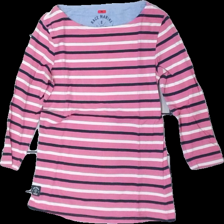
View: front
Type: Top
Category: Ladies
Brand: Race Marine
Colors: Pink, White, Black
Material: 100% Cotton
Pattern: Striped
Cut: Regular, C-collar
Size: 36
Season: All
Price range: <50
Recommended usage: Recycle
Comment: crooked seam